Brühl's Terrace

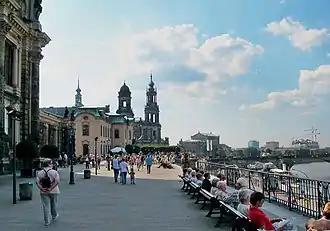
View towards Hofkirche and Semperoper

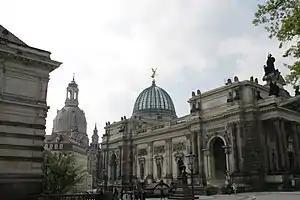
The Albertinum with Frauenkirche behind, from Brühl's Terrace

Brühl's Terrace is a historic architectural ensemble in Dresden, Germany. Nicknamed "The Balcony of Europe", the terrace stretches high above the bank of the river Elbe, and is located north of the recently rebuilt Neumarkt Square and the Frauenkirche.